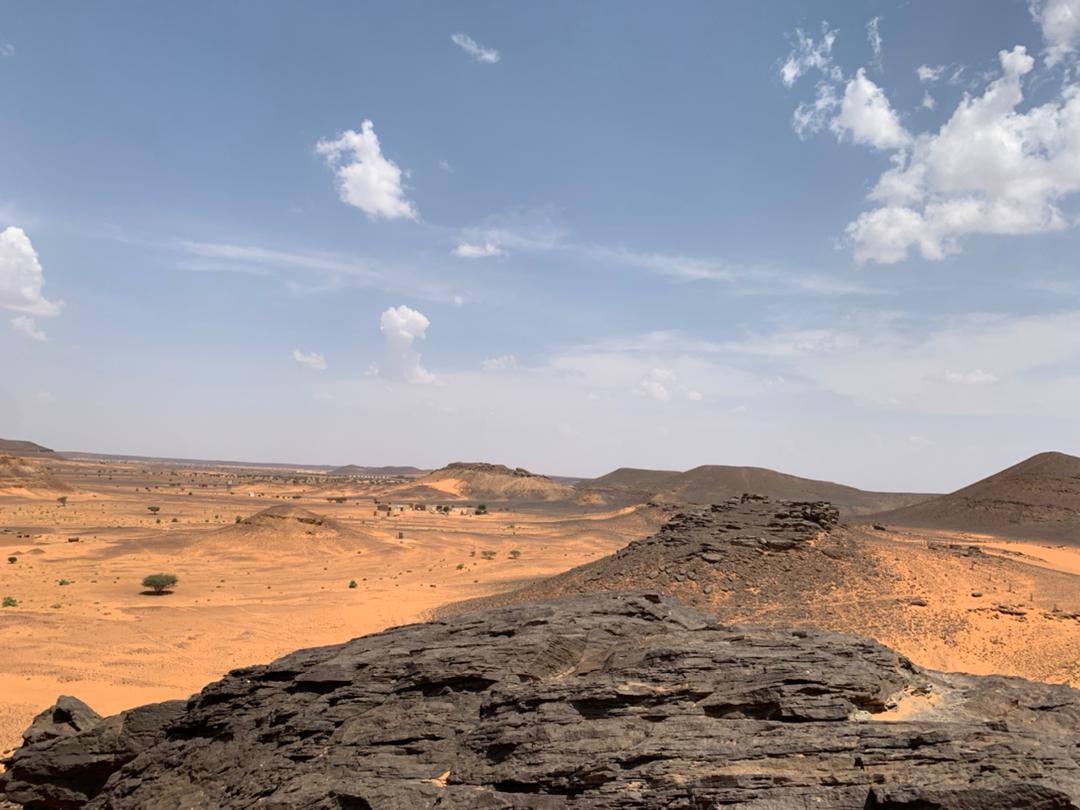
الوصف بالفصحى: صحراء فيها كتل صخرية وجبال
الوصف بالعامية السودانية: صحراء فيها كتل صخرية و جبال
التصنيف: Urban & City Life
التصنيف الفرعي: Modern Building